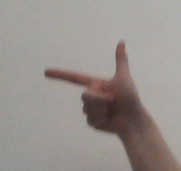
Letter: yaa